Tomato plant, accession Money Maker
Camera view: tilt-top (135 deg); turntable rotation: 240 degrees
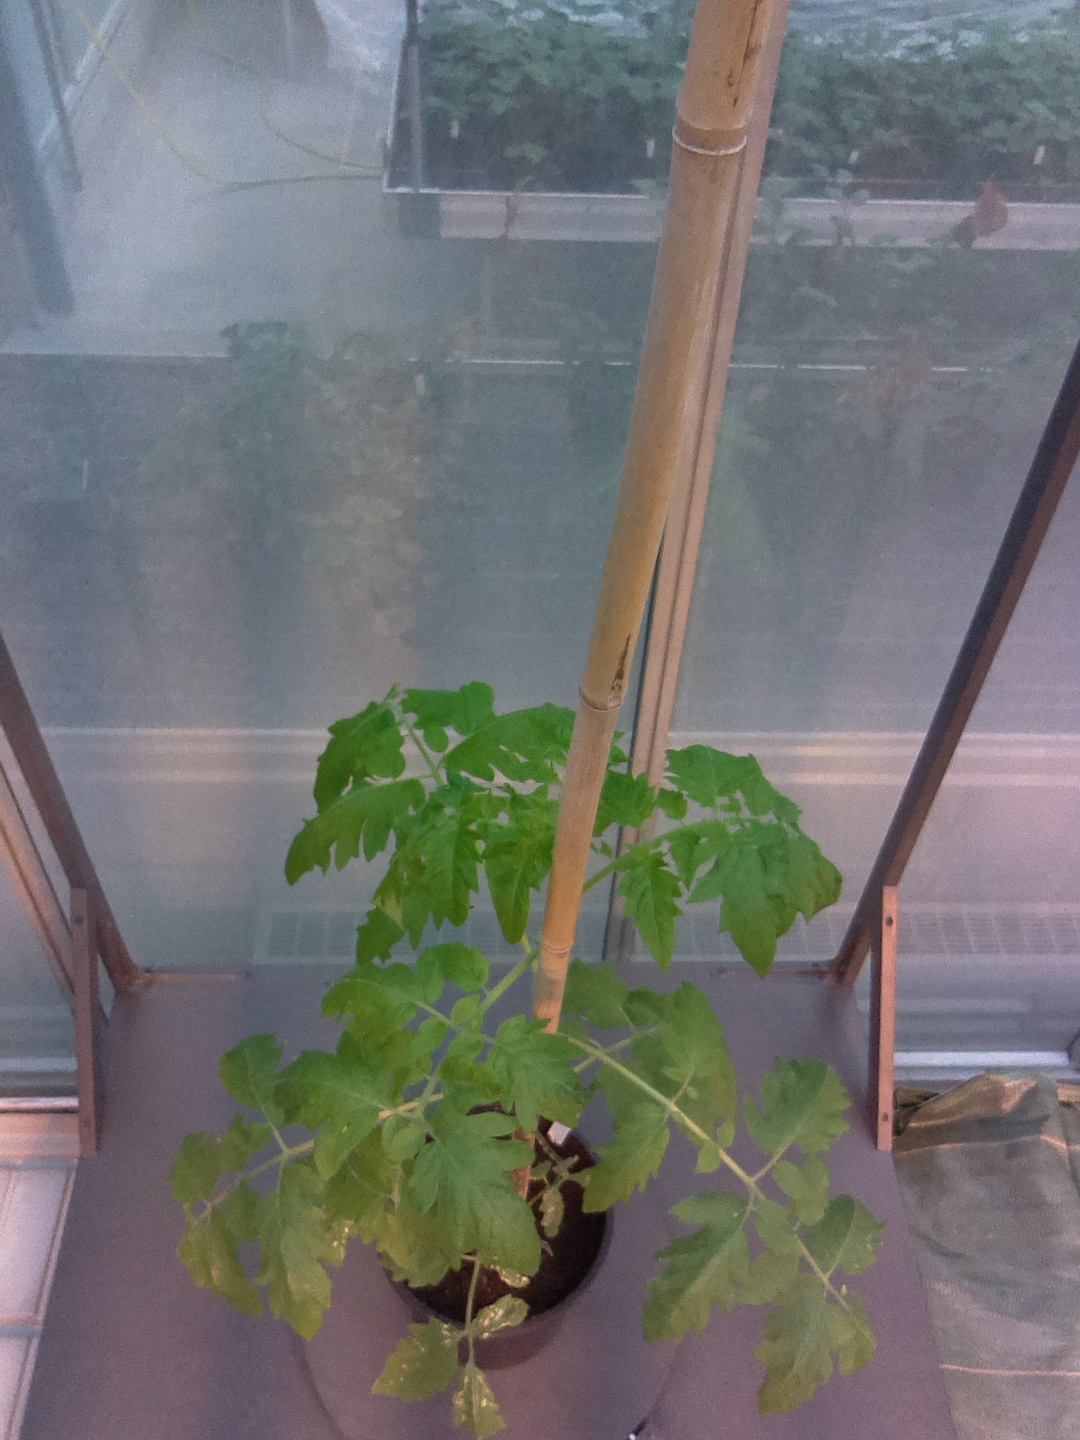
BBCH growth stage 15: 10 of true leaves visible